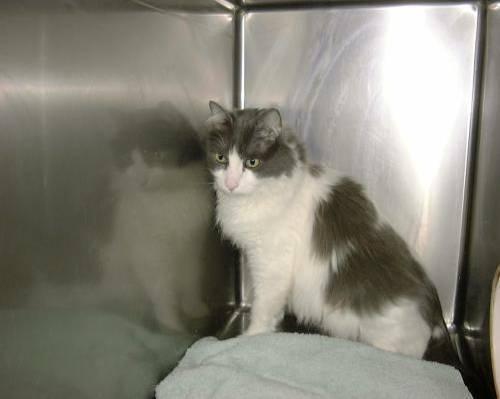
cat